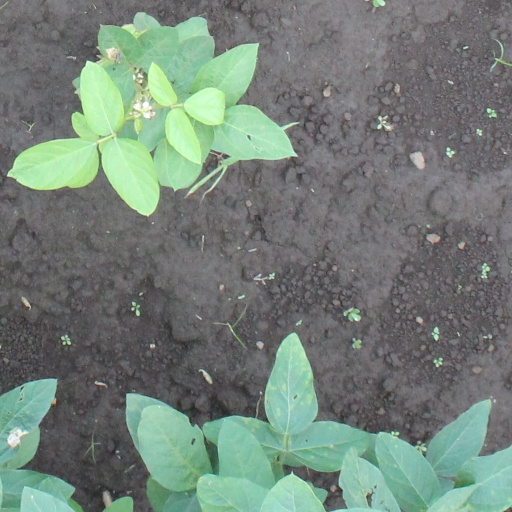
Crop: soybean